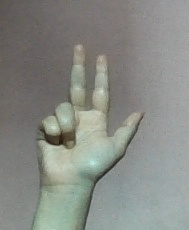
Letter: al